Molecular imaging

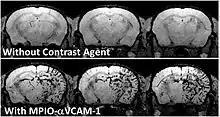
Molecular MRI of a mouse brain presenting acute inflammation in the right hemisphere. Whereas unenhanced MRI failed to reveal any difference between right en left hemispheres, injection of a contrast-agent targeted to inflamed vessels allows to reveal inflammation specifically in the right hemisphere.

MRI has the advantages of having very high spatial resolution and is very adept at morphological imaging and functional imaging. MRI does have several disadvantages though. First, MRI has a sensitivity of around 10 mol/L to 10 mol/L which, compared to other types of imaging, can be very limiting. This problem stems from the fact that the difference between atoms in the high energy state and the low energy state is very small. For example, at 1.5 Tesla, a typical field strength for clinical MRI, the difference between high and low energy states is approximately 9 molecules per 2 million. Improvements to increase MR sensitivity include increasing magnetic field strength, and hyperpolarization via optical pumping, dynamic nuclear polarization or parahydrogen induced polarization. There are also a variety of signal amplification schemes based on chemical exchange that increase sensitivity.